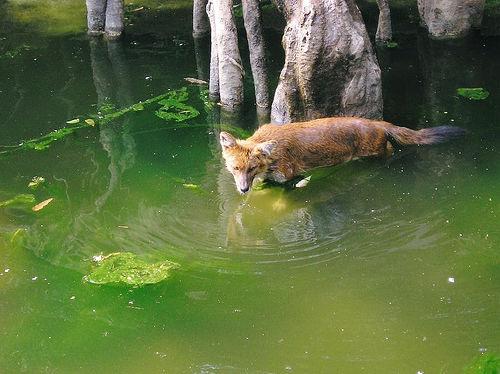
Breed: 209-n000043-dhole